Carnival of Venice

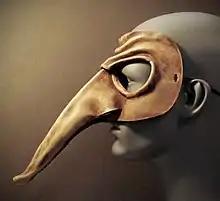
A leather version of a Zanni mask, profile view

The Zanni class of characters is another classic of the stage. Theirs is a half mask in leather, presenting themselves with low forehead, bulging eyebrows and a long nose with a reverse curve towards the end. It is said that the longer the nose, the more stupid the character. The low forehead is also seen as a sign of stupidity. The Zanni are often the supporting characters in a "commedia" performance, often fulfilling similar societal roles as Arlecchino, although with smaller parts.